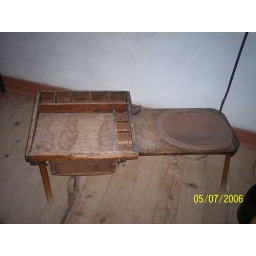
This is the chair Sisel would sit in while he repaired shoes